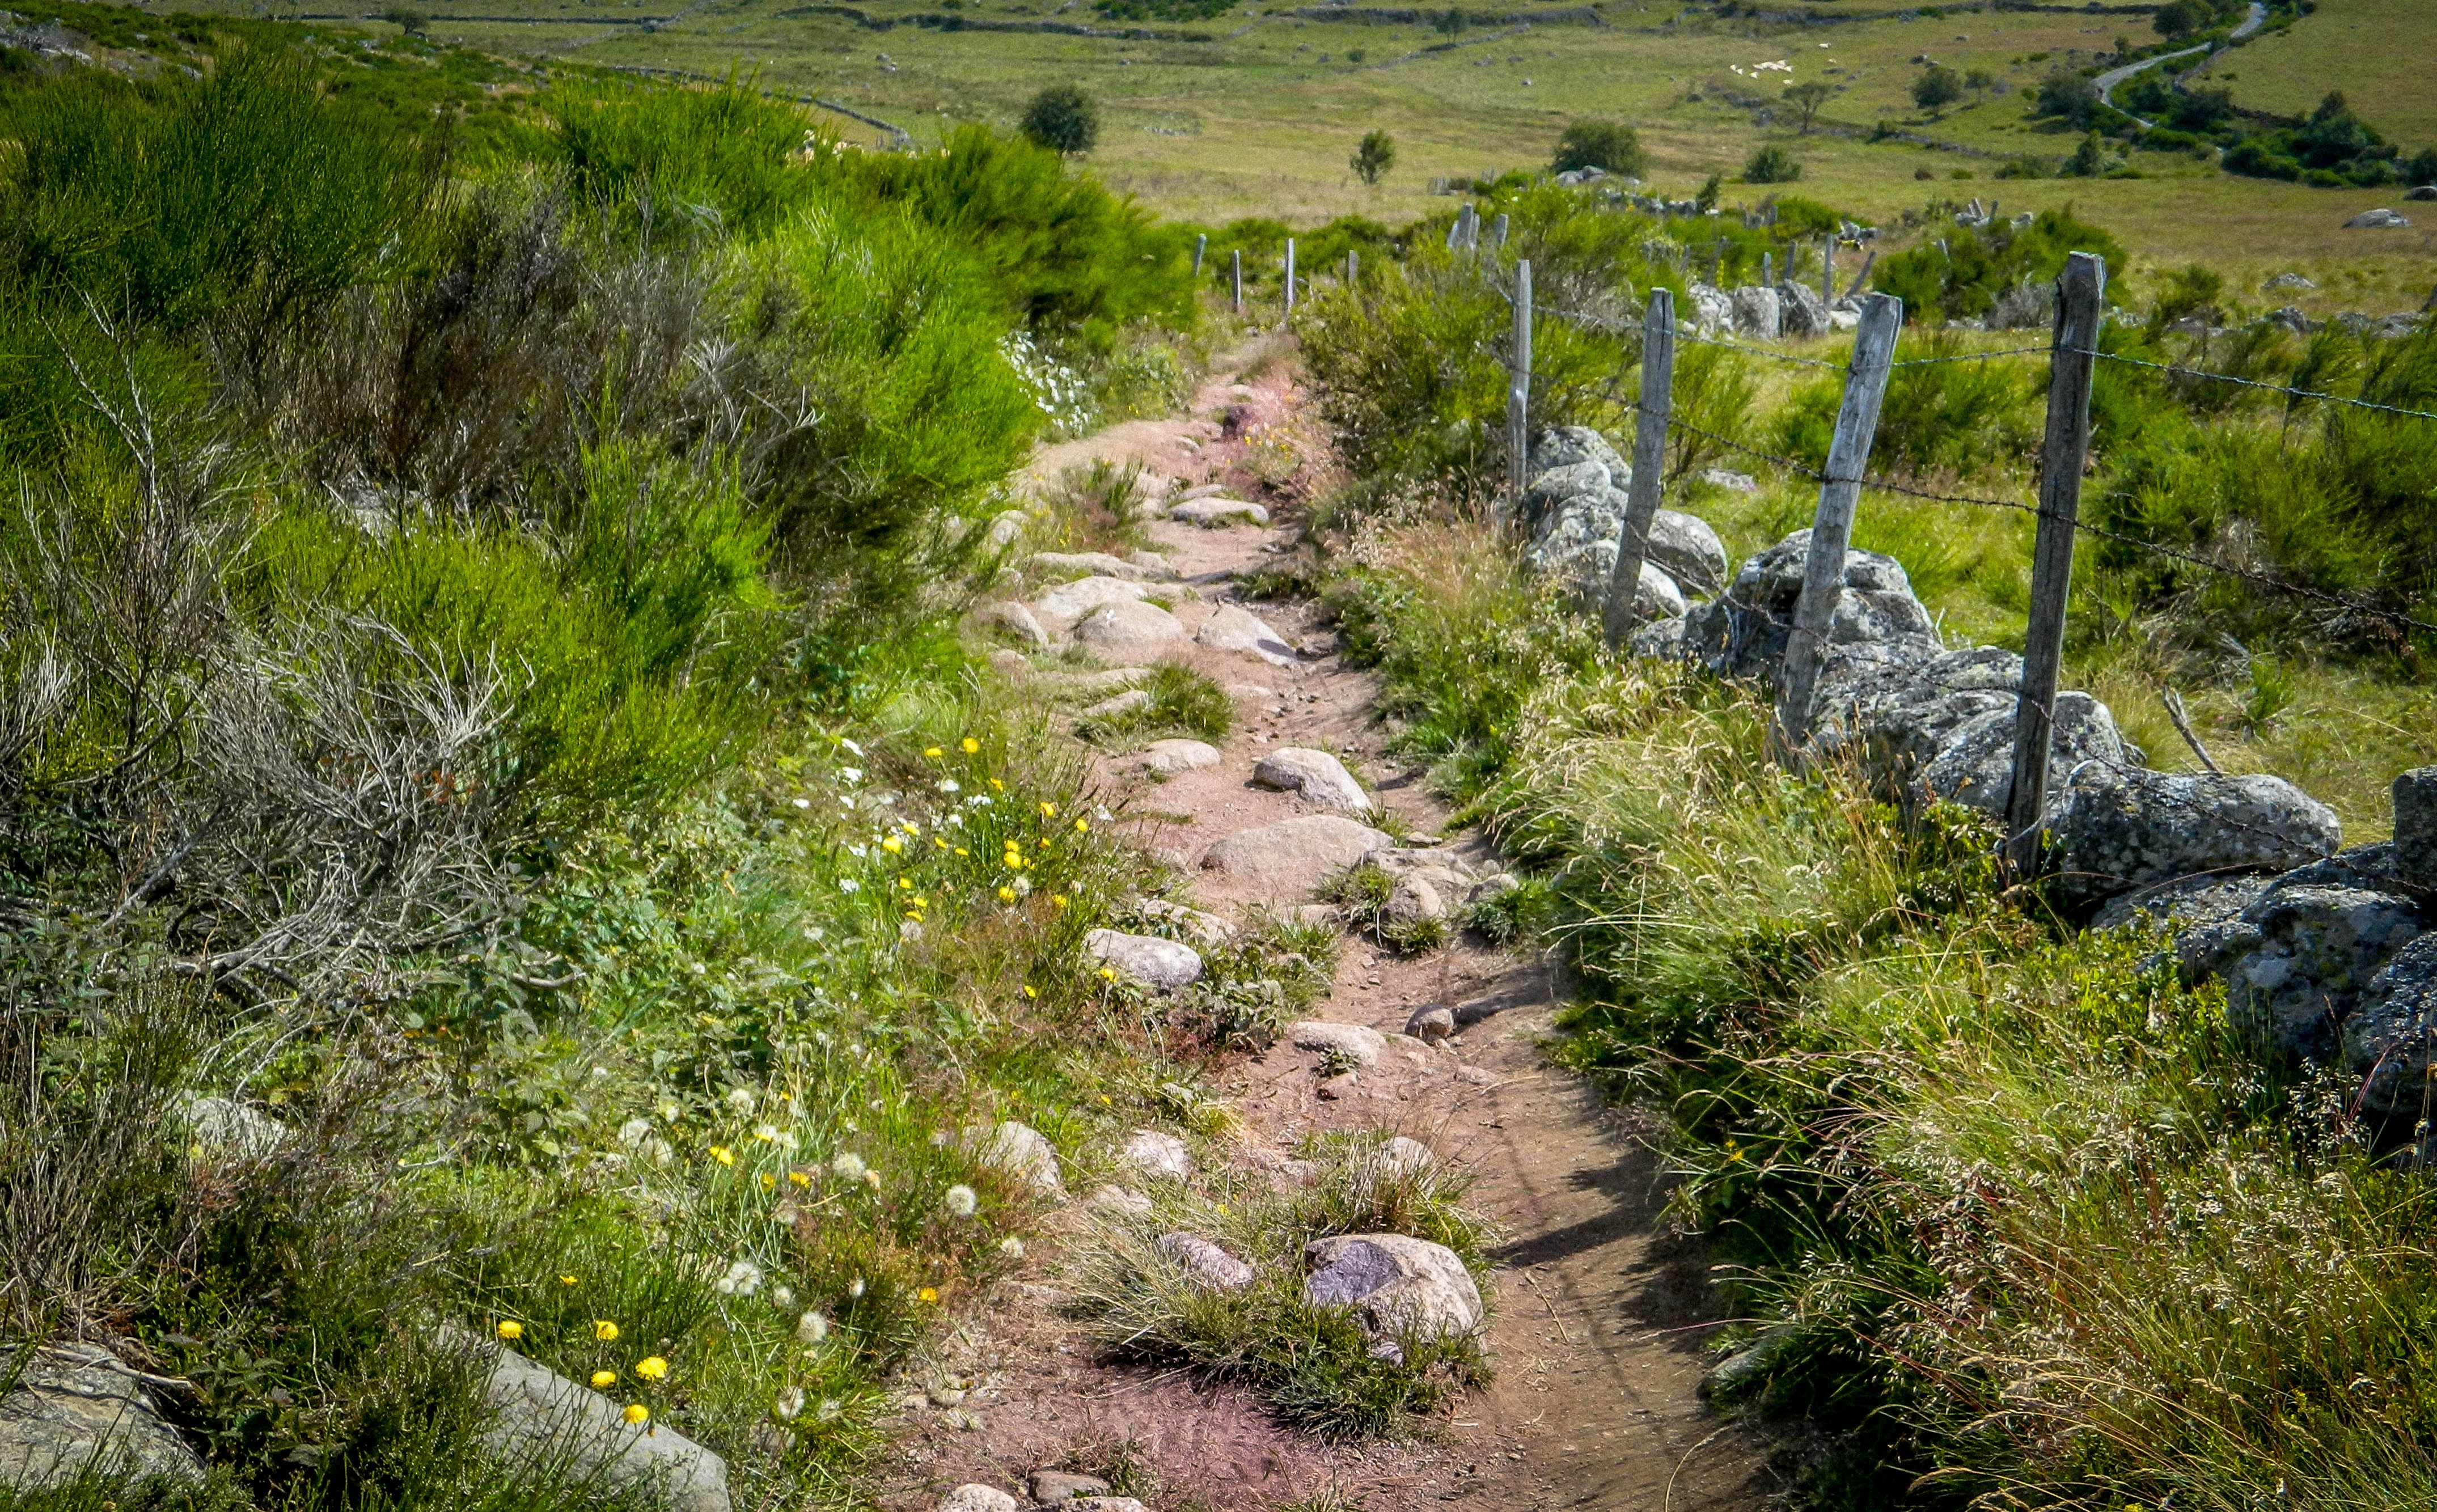
nature, path, grass, wilderness, hiking, trail, field, flower, valley, france, stream, green, soil, terrain, ridge, waterway, geology, landscapes, wetland, bog, ecosystem, aubrac, rural area, natural environment, geological phenomenon